Thermal power plant of Vouvry

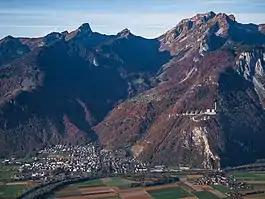
The Chavalon plant and the village of Vouvry as seen from Corbeyrier in 2021.

The Chavalon thermal power plant is situated in Switzerland, in the canton of Valais, on the territory of the municipality of Vouvry. It is located on the natural balcony of Chavalon, at an altitude of 825 meters, with a view of the from an altitude of 450 meters. The plant site is accessible from Vouvry by a cable car which operated between 1965 and 2005. Additionally, a road leads to the plant, diverging from the route to the village of Miex.